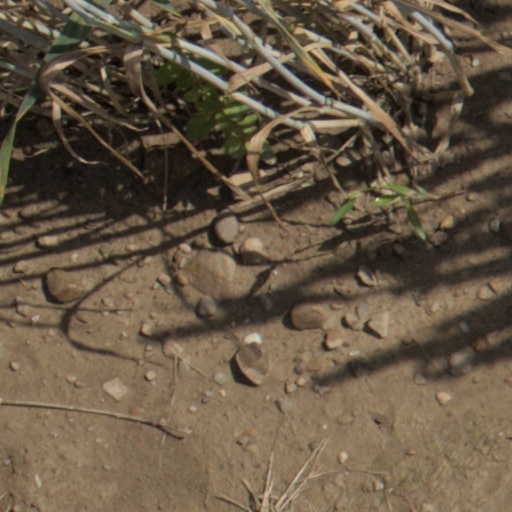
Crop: wheat